Robinson-Parsons Farm

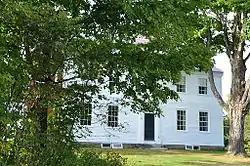

The Robinson-Parsons Farm is a historic farmhouse on Parsons Road in Paris, Maine. This house, a well-preserved Federal style structure whose oldest portion dates to c. 1795, was built by Stephen Robinson, one of the earliest white settlers of the area, and has remained in the hands of his descendants. It is regionally distinctive for its brick side walls, a feature not normally found in rural Maine. It was listed on the National Register of Historic Places in 1982.